Douglas Cause

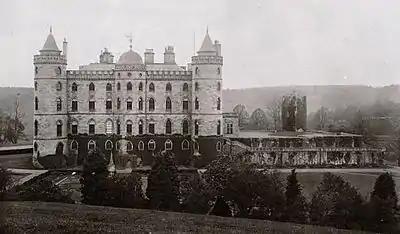
Douglas Castle, part of the inheritance contested between the parties.

With so much at stake, it was unsurprising that the Hamiltons contested the settlement. They dispatched Andrew Stuart of Torrance, a 'shady investigator', to Paris to investigate. He came back with the information that Archibald Douglas had been born ‘Jacques Louis Mignon’, the son of a glass worker, and had been kidnapped in July 1748 by ‘a lady, a gentleman and their maid’. He further claimed that the deceased Sholto Stewart was the son of ‘Sanry the Rope Dancer’, who had vanished in similar circumstances. Stuart also reported that witnesses to Lady Jane’s pregnancy could not be found, and that the couple had not stayed where they said they had.